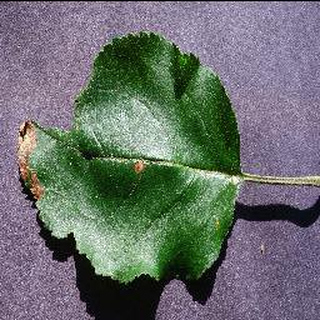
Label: apple_black_rot